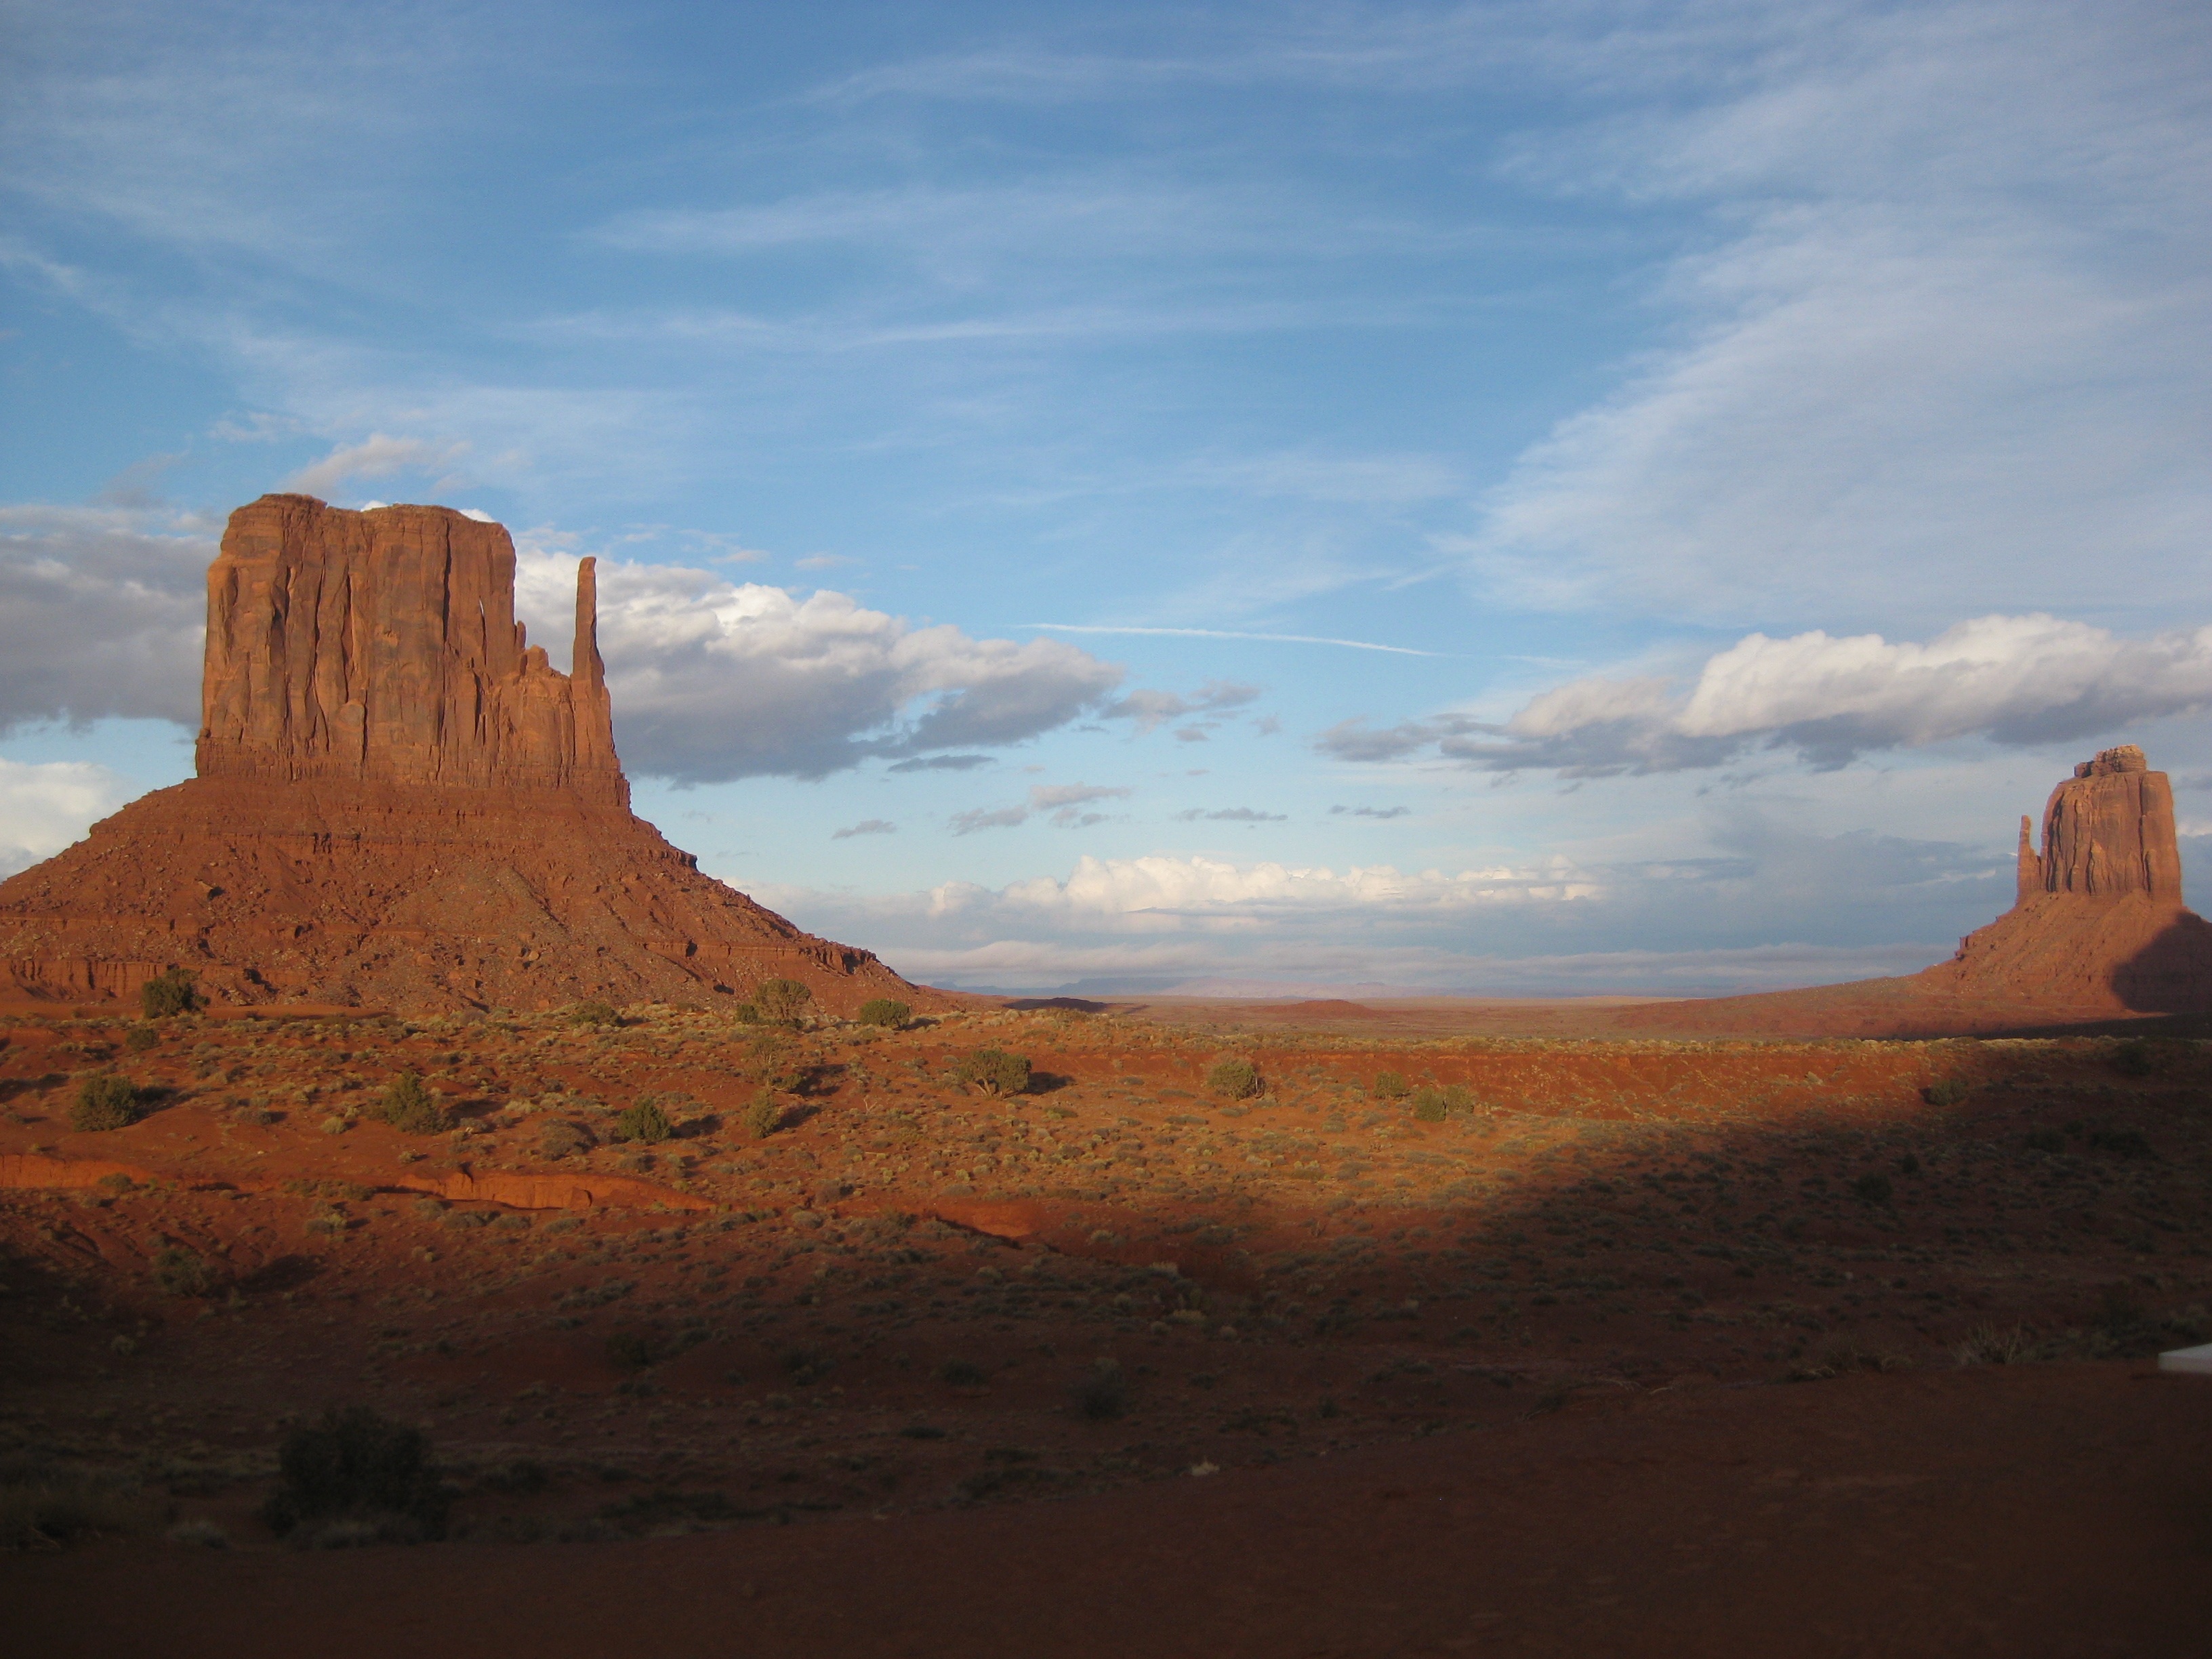
landscape, rock, mountain, desert, sandstone, valley, formation, terrain, national park, plain, geology, badlands, plateau, ecosystem, sahara, wadi, butte, landform, monument valley, natural environment, geographical feature, aeolian landform, mountainous landforms